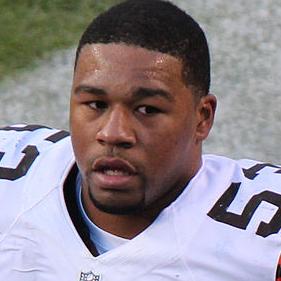
Age: 23